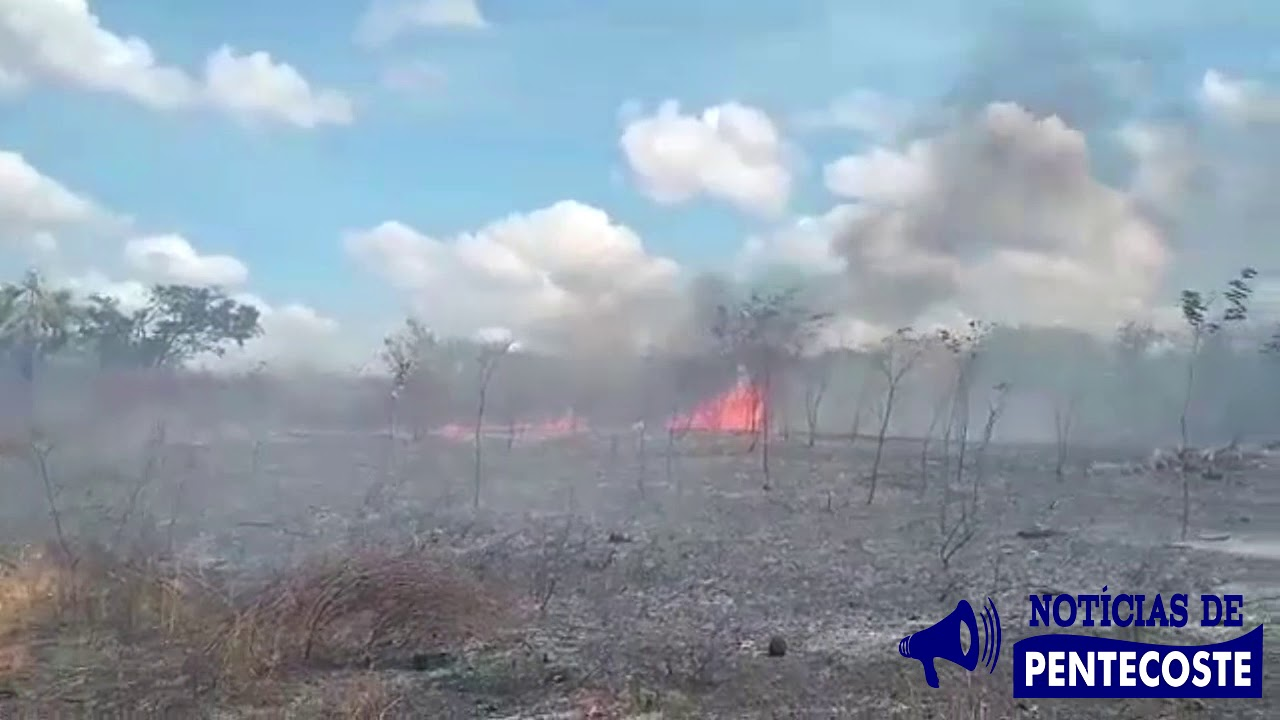
Fire: yes
Smoke: yes